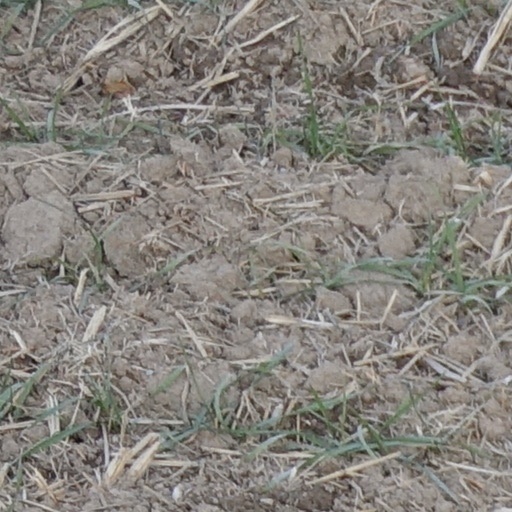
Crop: wheat